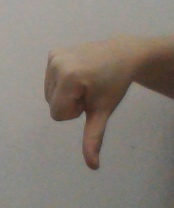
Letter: waw